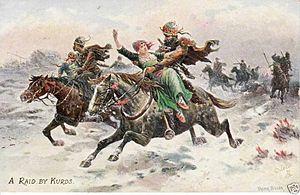
Il existe actuellement plus d'une cinquantaine de peuples du Caucase.